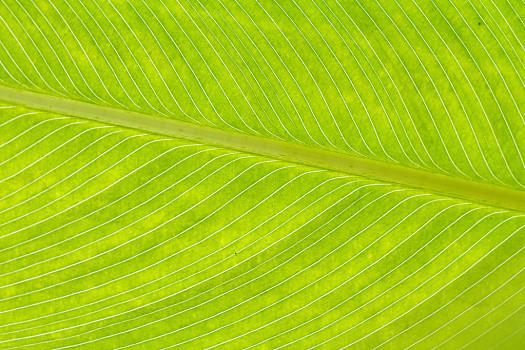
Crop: unknown
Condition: banana